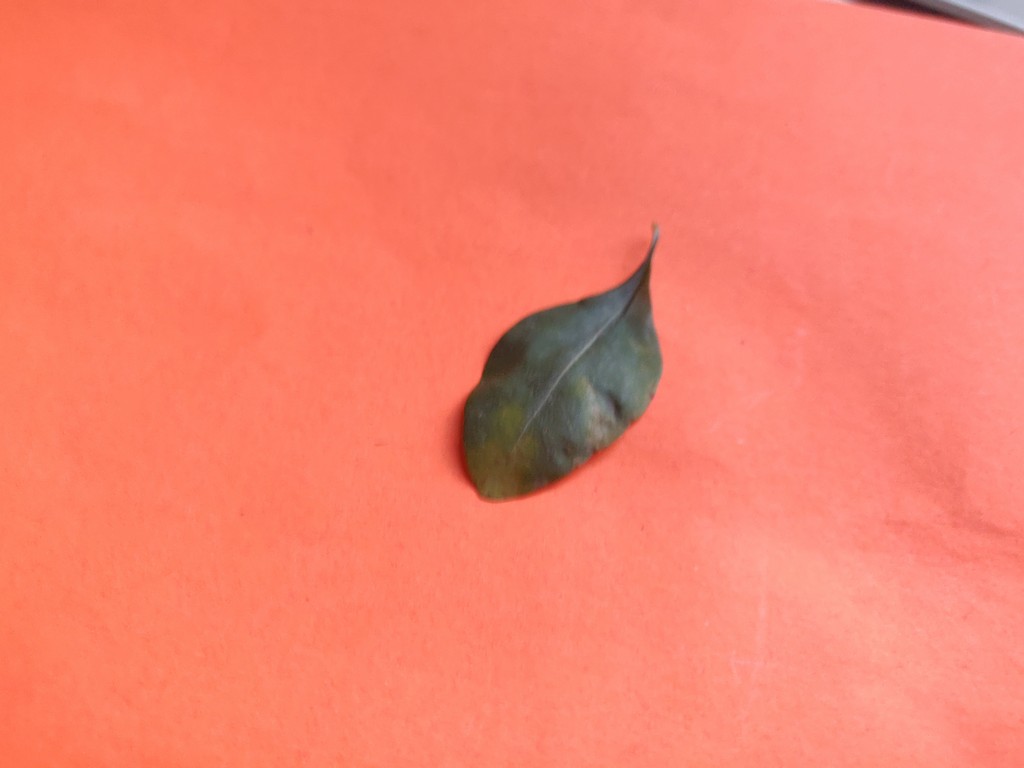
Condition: Unhealthy
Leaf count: single
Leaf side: front